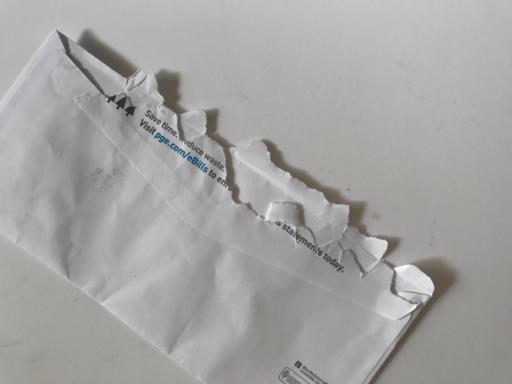
Waste category: paper